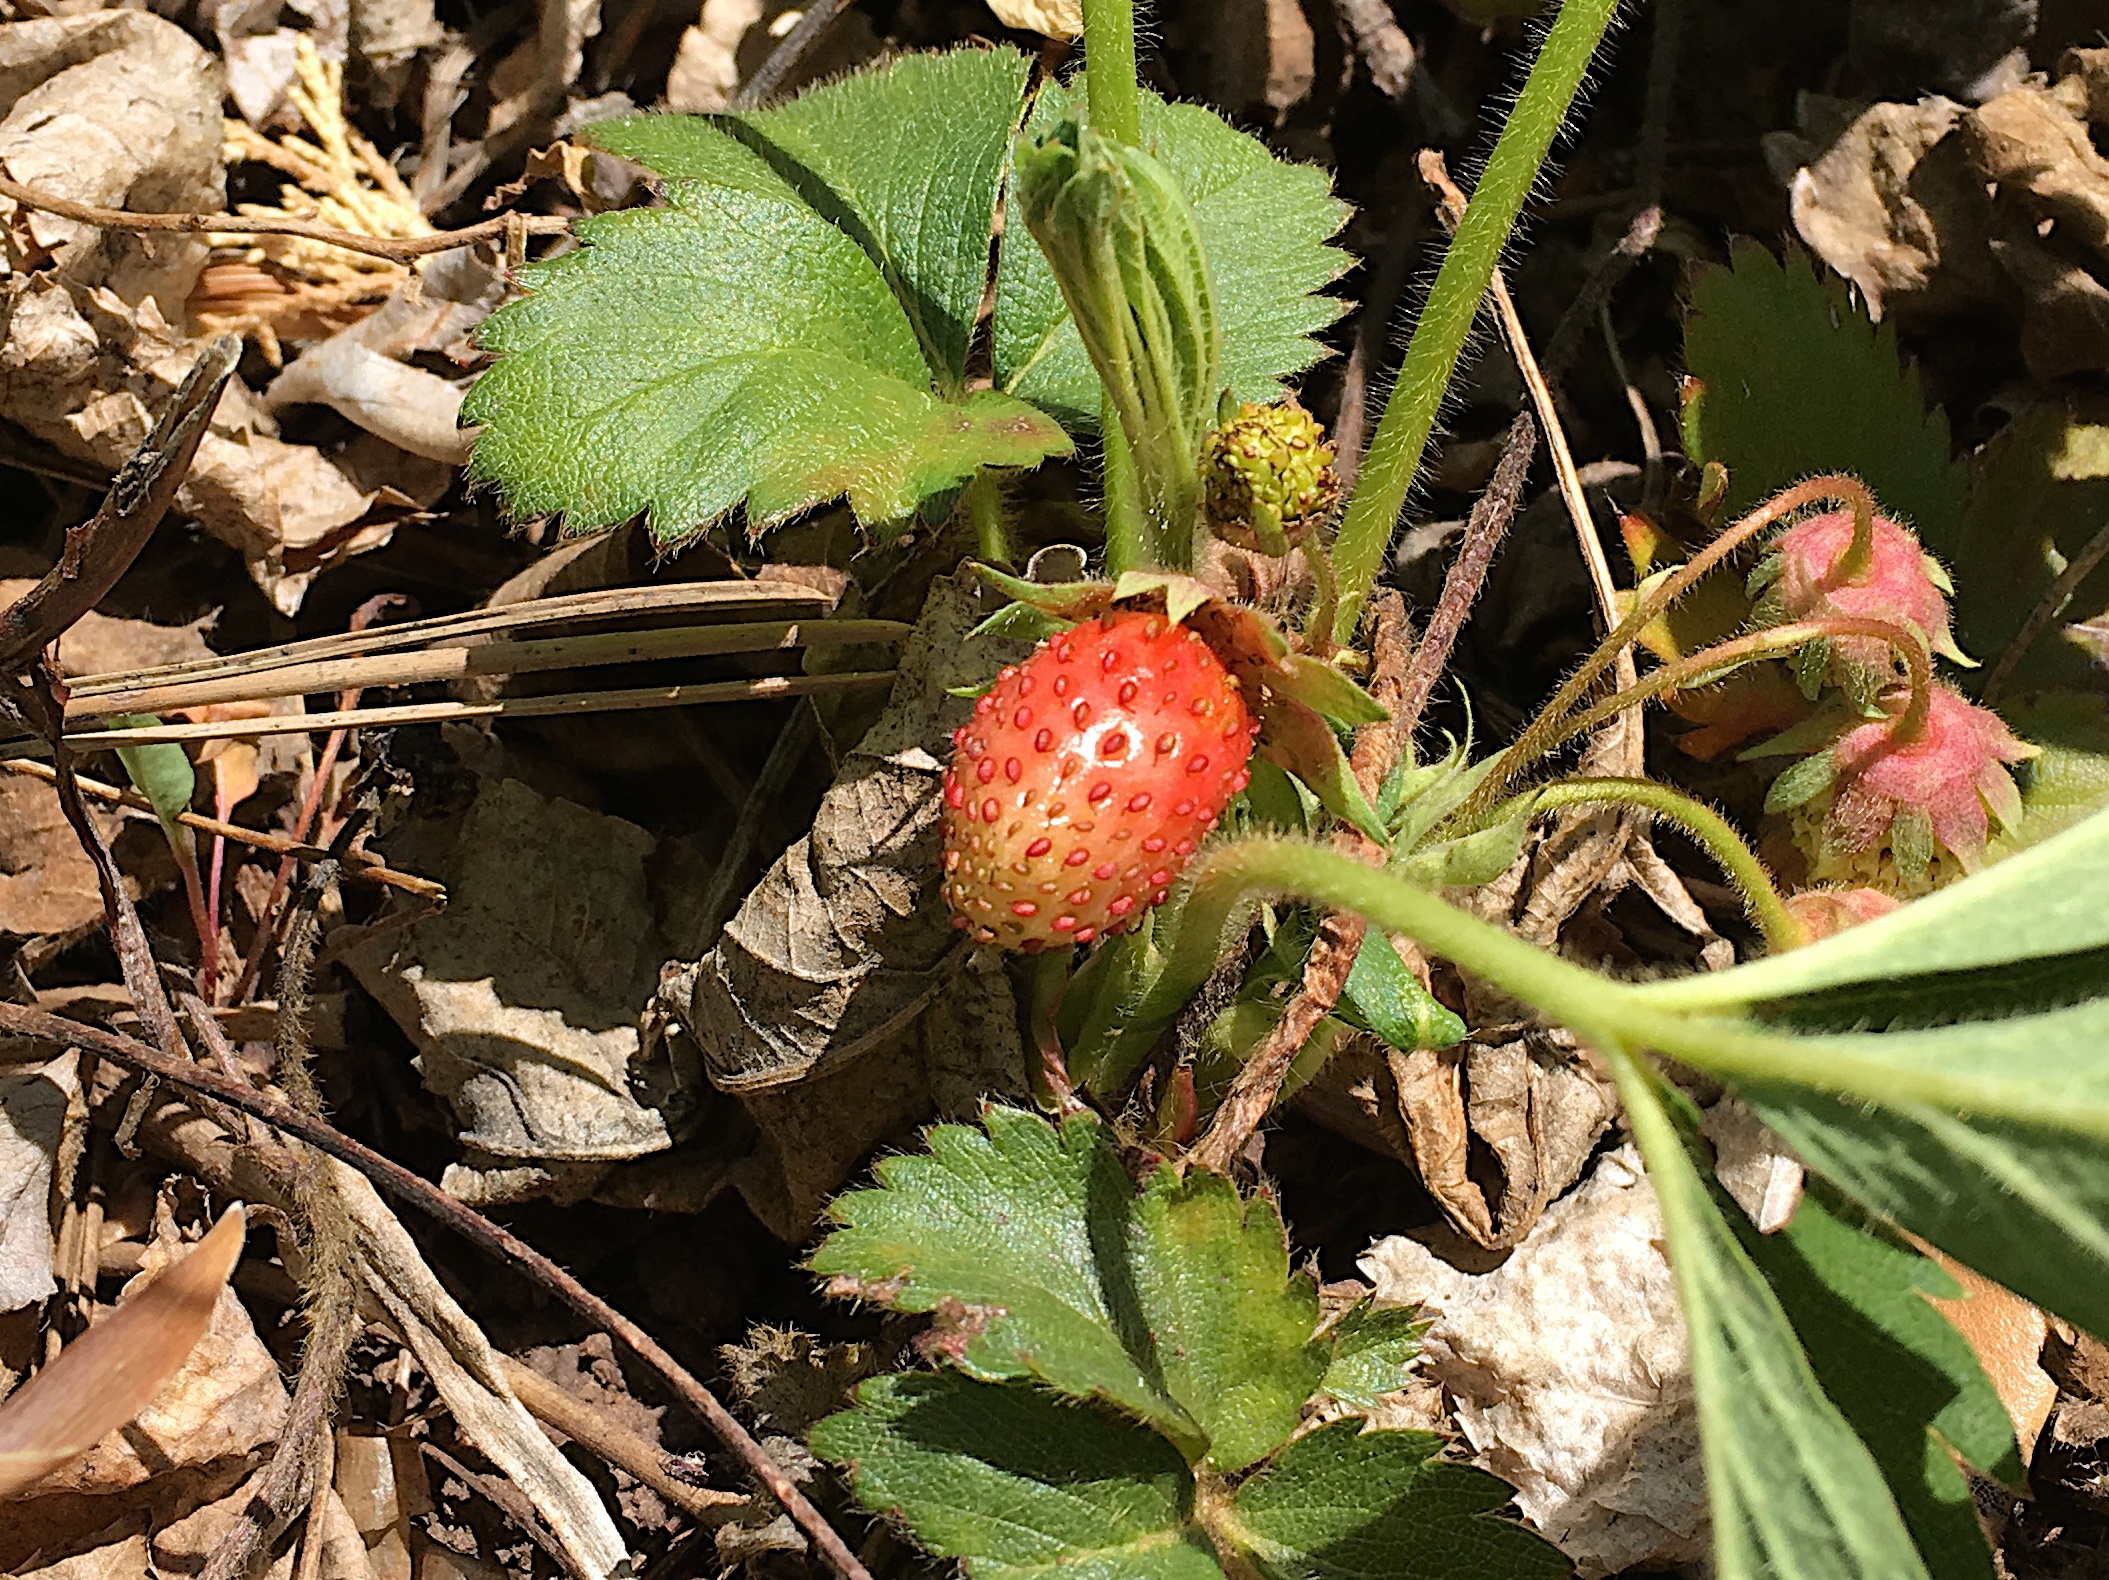
tree, plant, fruit, berry, leaf, flower, food, produce, autumn, botany, flora, strawberry, shrub, strawberries, flowering plant, land plant